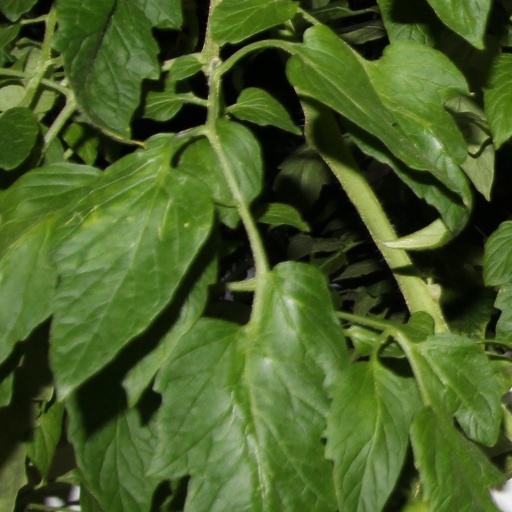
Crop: tomato